Two in a Car

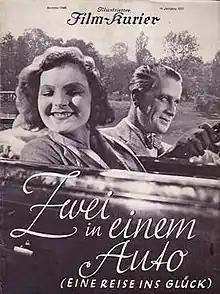

Two in a Car (German: Zwei in einem Auto) is a 1932 German comedy film directed by Joe May and starring Karl Ludwig Diehl, Magda Schneider and Richard Romanowsky. It was shot at the Joinville Studios of Pathé-Natan in Paris with sets designed by the art directors Heinrich Richter and Hermann Warm. It premiered at the Gloria-Palast in Berlin. A separate French version "Companion Wanted" was also released. In 1940 the film was remade at the Cinecitta studios in Rome as "Two on a Vacation".